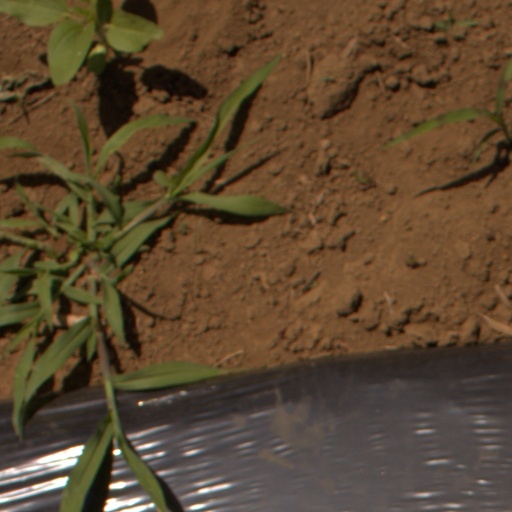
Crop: Jerusalem artichoke